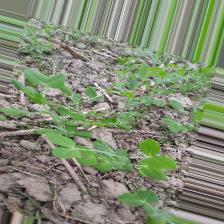
Label: Powdery Mildew